DeQuan Jones

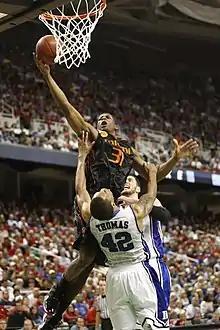
Jones with the University of Miami, 2010

In his four-year Hurricane career, Jones appeared in 111 games and started in 35, recording 508 points, 268 rebounds, 53 assists, 52 steals and 51 blocks. On November 25, 2009, he recorded a career high 16 points against Florida Gulf Coast.